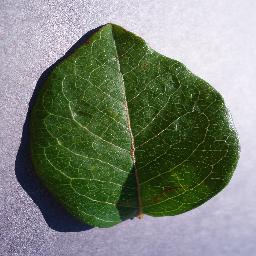
Label: Blueberry___healthy